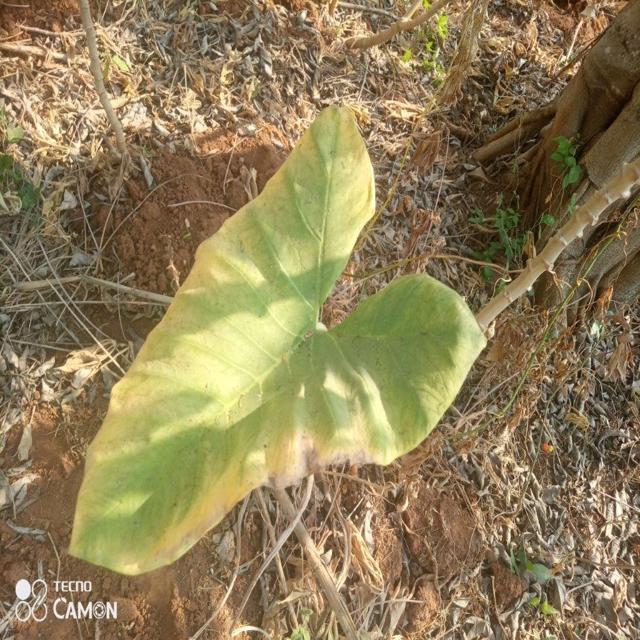
Label: Mid_Blight